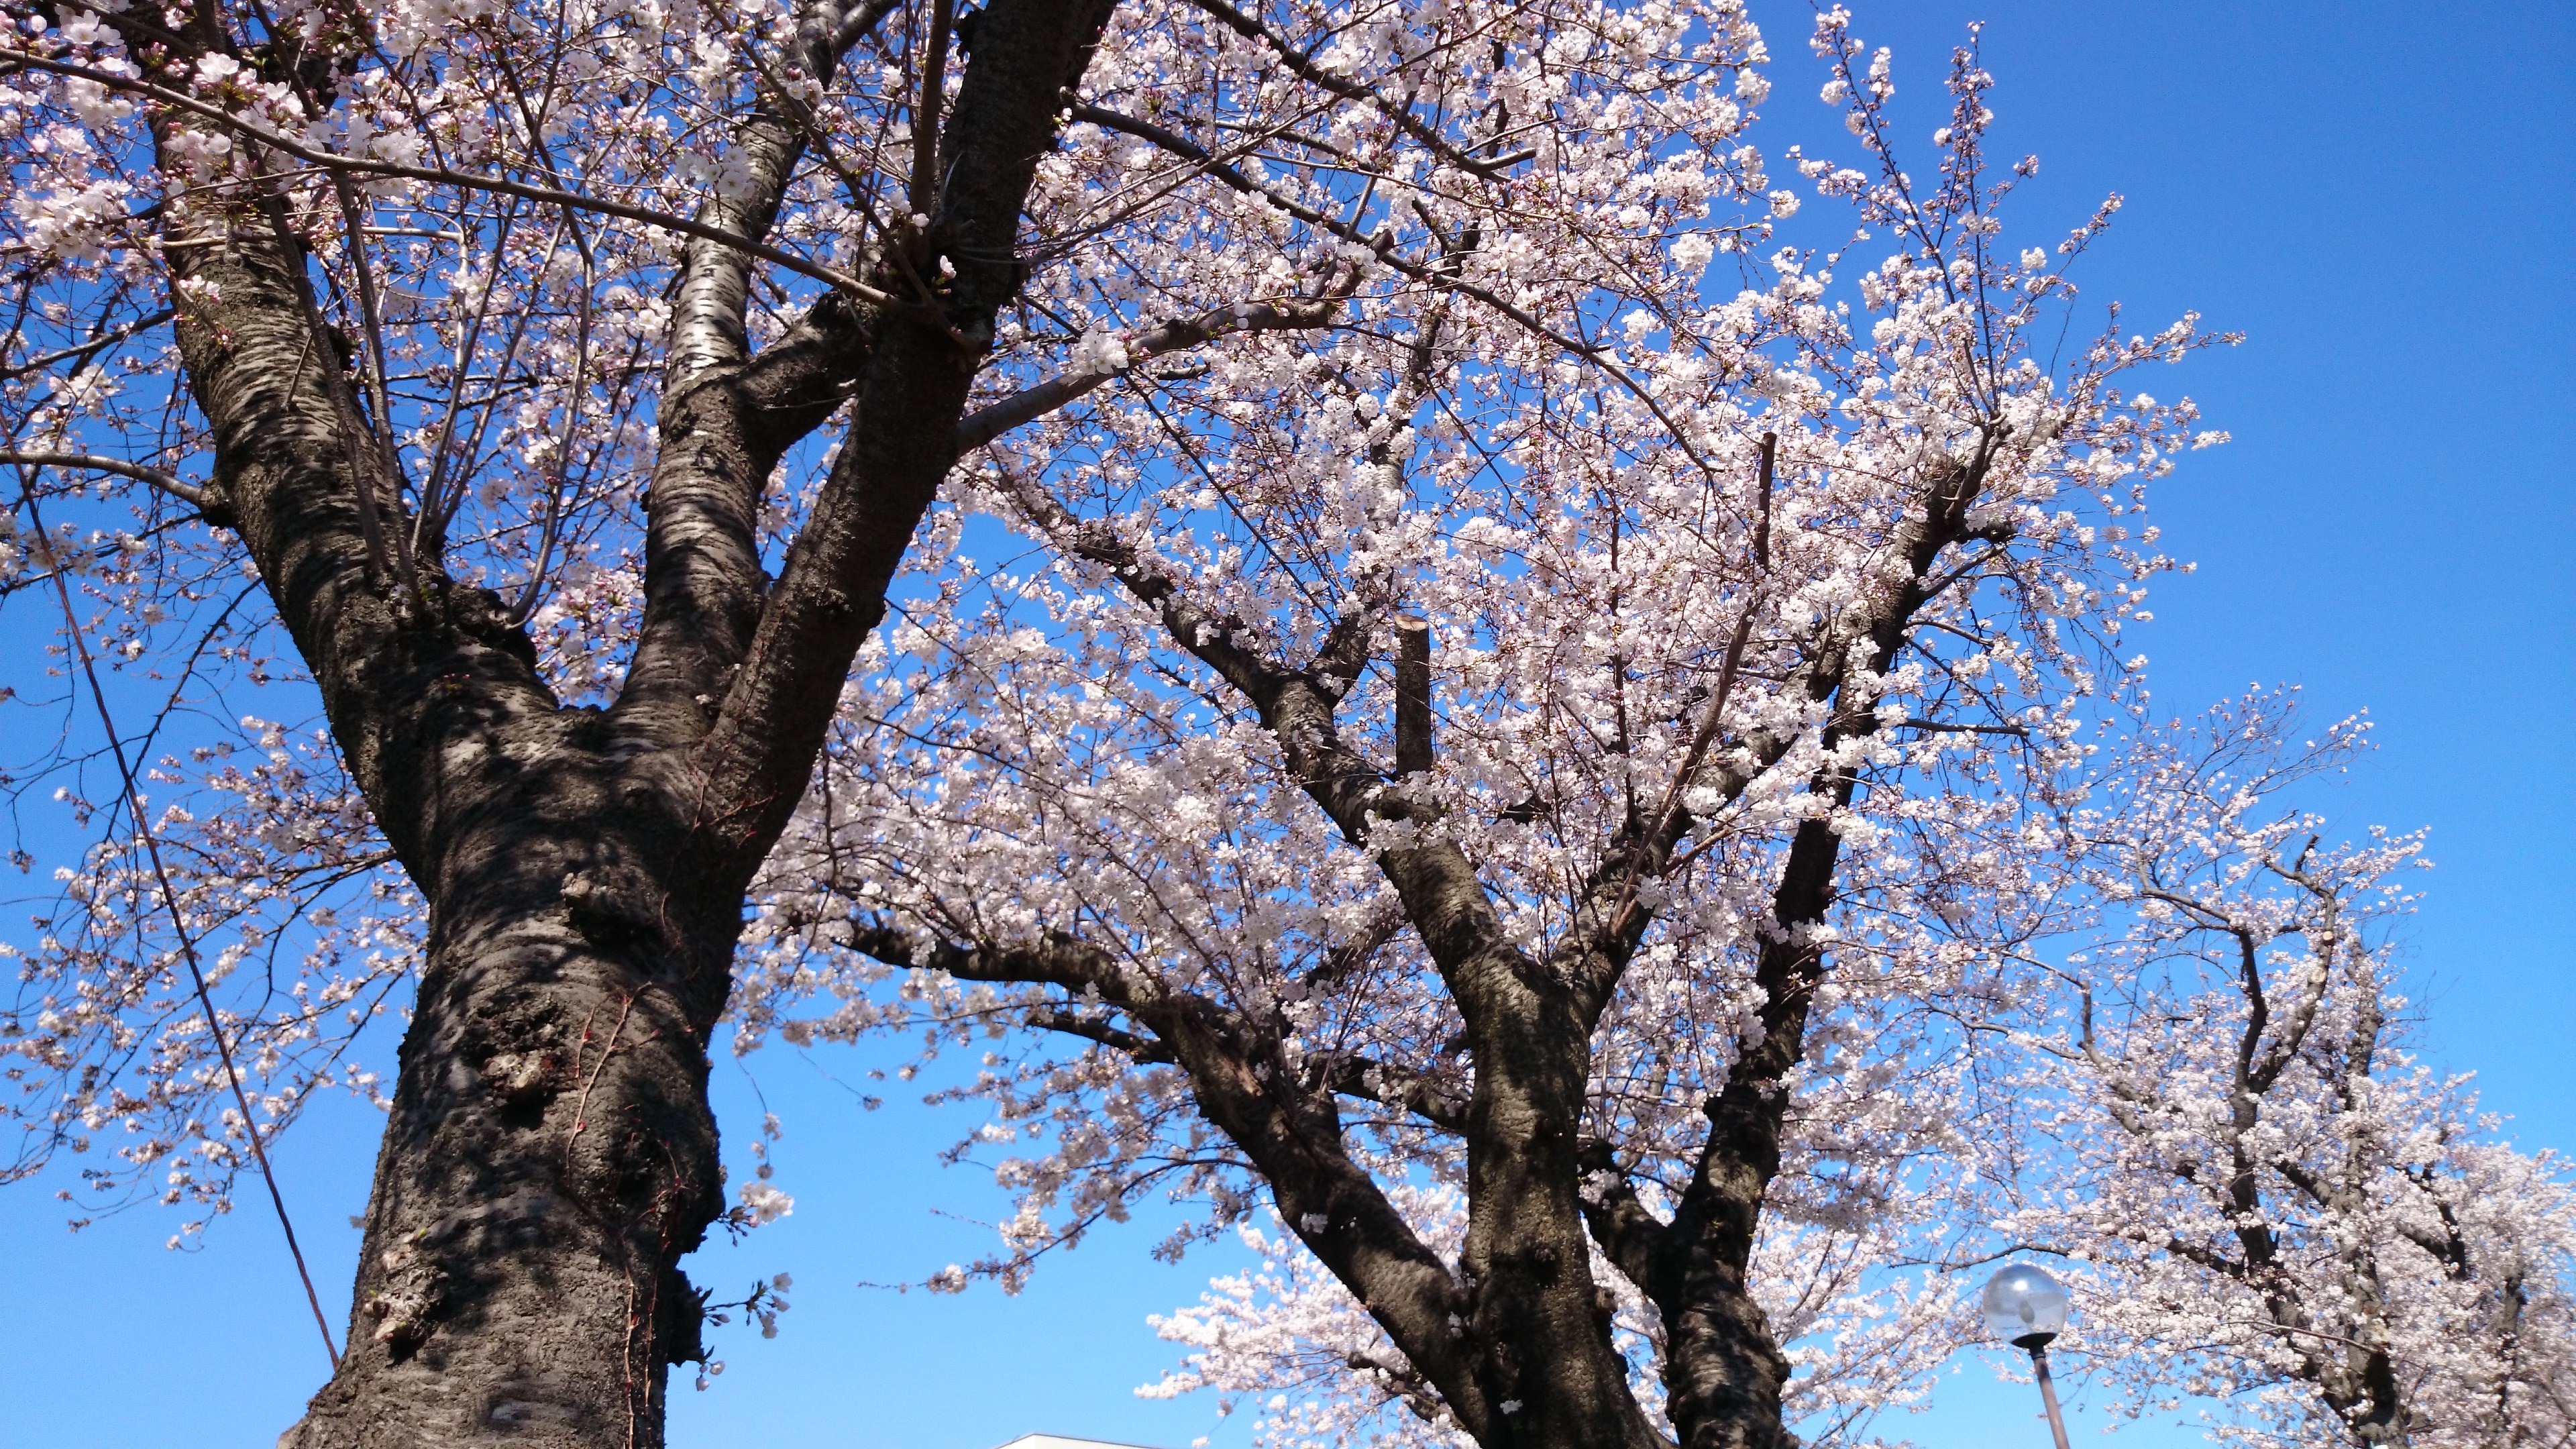
landscape, tree, branch, blossom, winter, plant, flower, spring, cherry blossom, flowers, cherry, flowering plant, woody plant, land plant